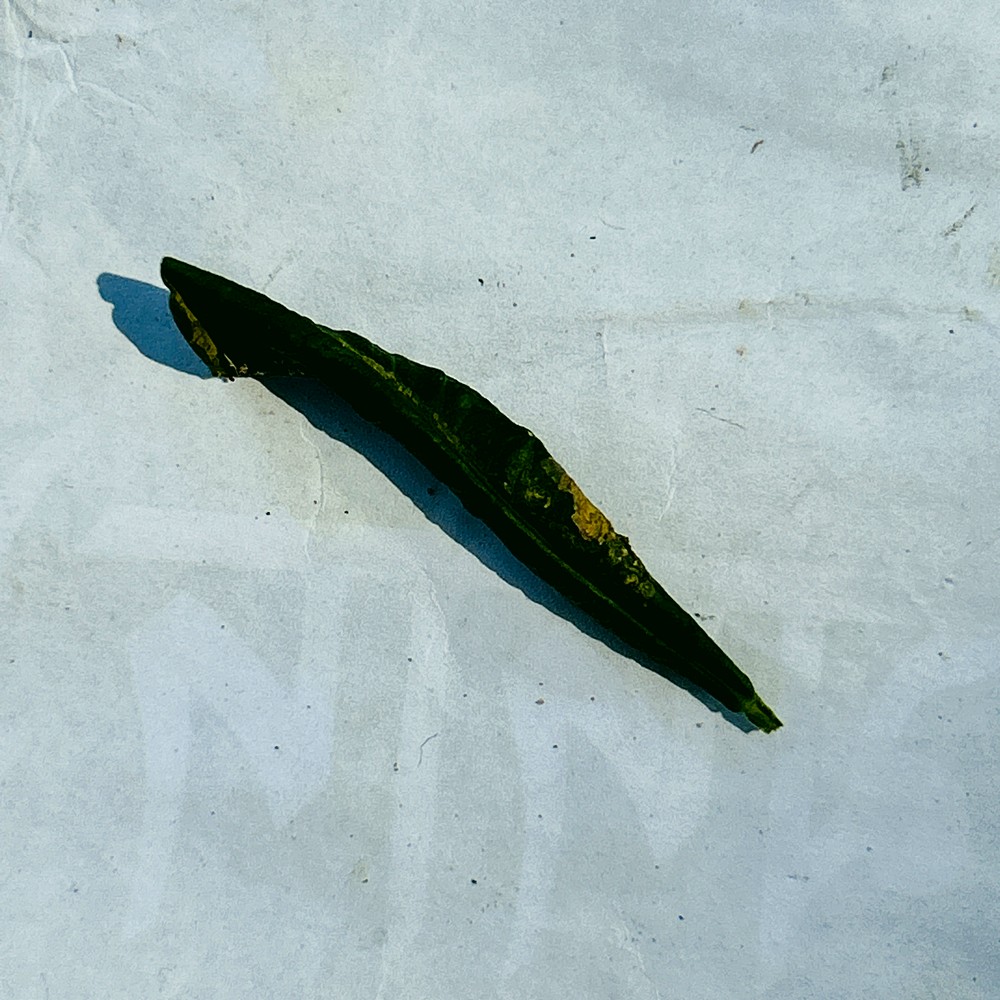
Label: Curl Virus